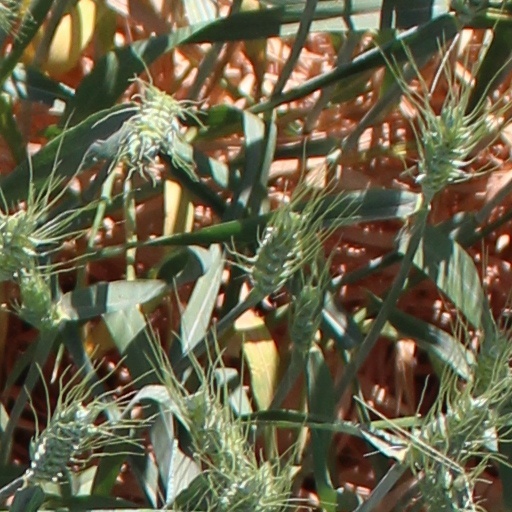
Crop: wheat